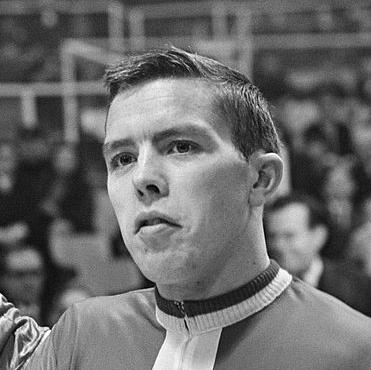
Age: 29